Puerto Rico Trench

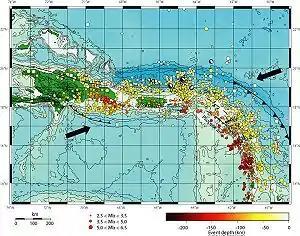
Tectonic and seismic map of Puerto Rico Trench area. Arrows show direction of plate movements. USGS.

On 11 October 1918, the western coast of Puerto Rico was hit by a major earthquake which caused a tsunami. The 1918 earthquake was caused by an old left-lateral strike-slip fault near the Mona Passage. In 1953, Santo Domingo, Dominican Republic, was affected by the Santo Domingo earthquake. The actual subduction zone (Puerto Rico Trench) has not ruptured in over 200 years, which is a major concern to geophysicists, as they believe it may be due for a major event.